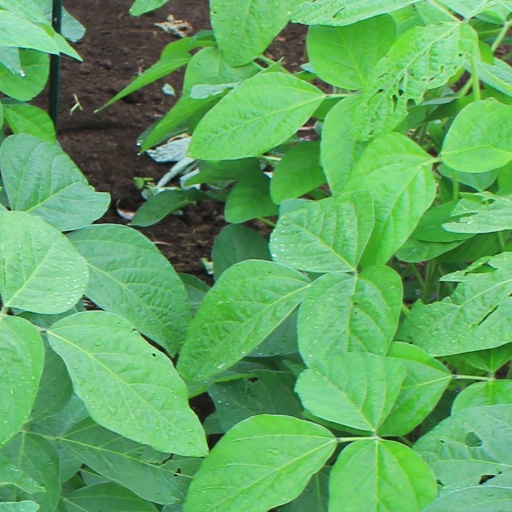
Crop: soybean